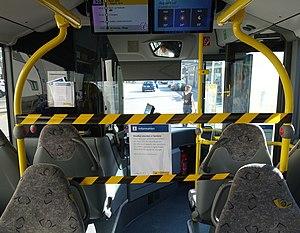
Restrictions d'accès dans le bus Nyon - Saint-George durant le COVID-19. Les billets doivent être achetés au guichet ou au distributeur, aussi après le voyage.